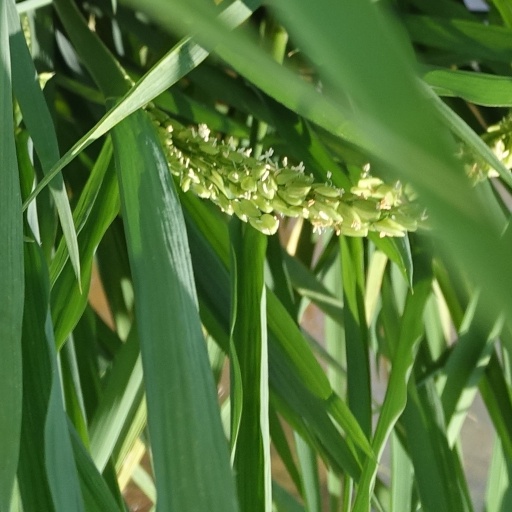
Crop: rice